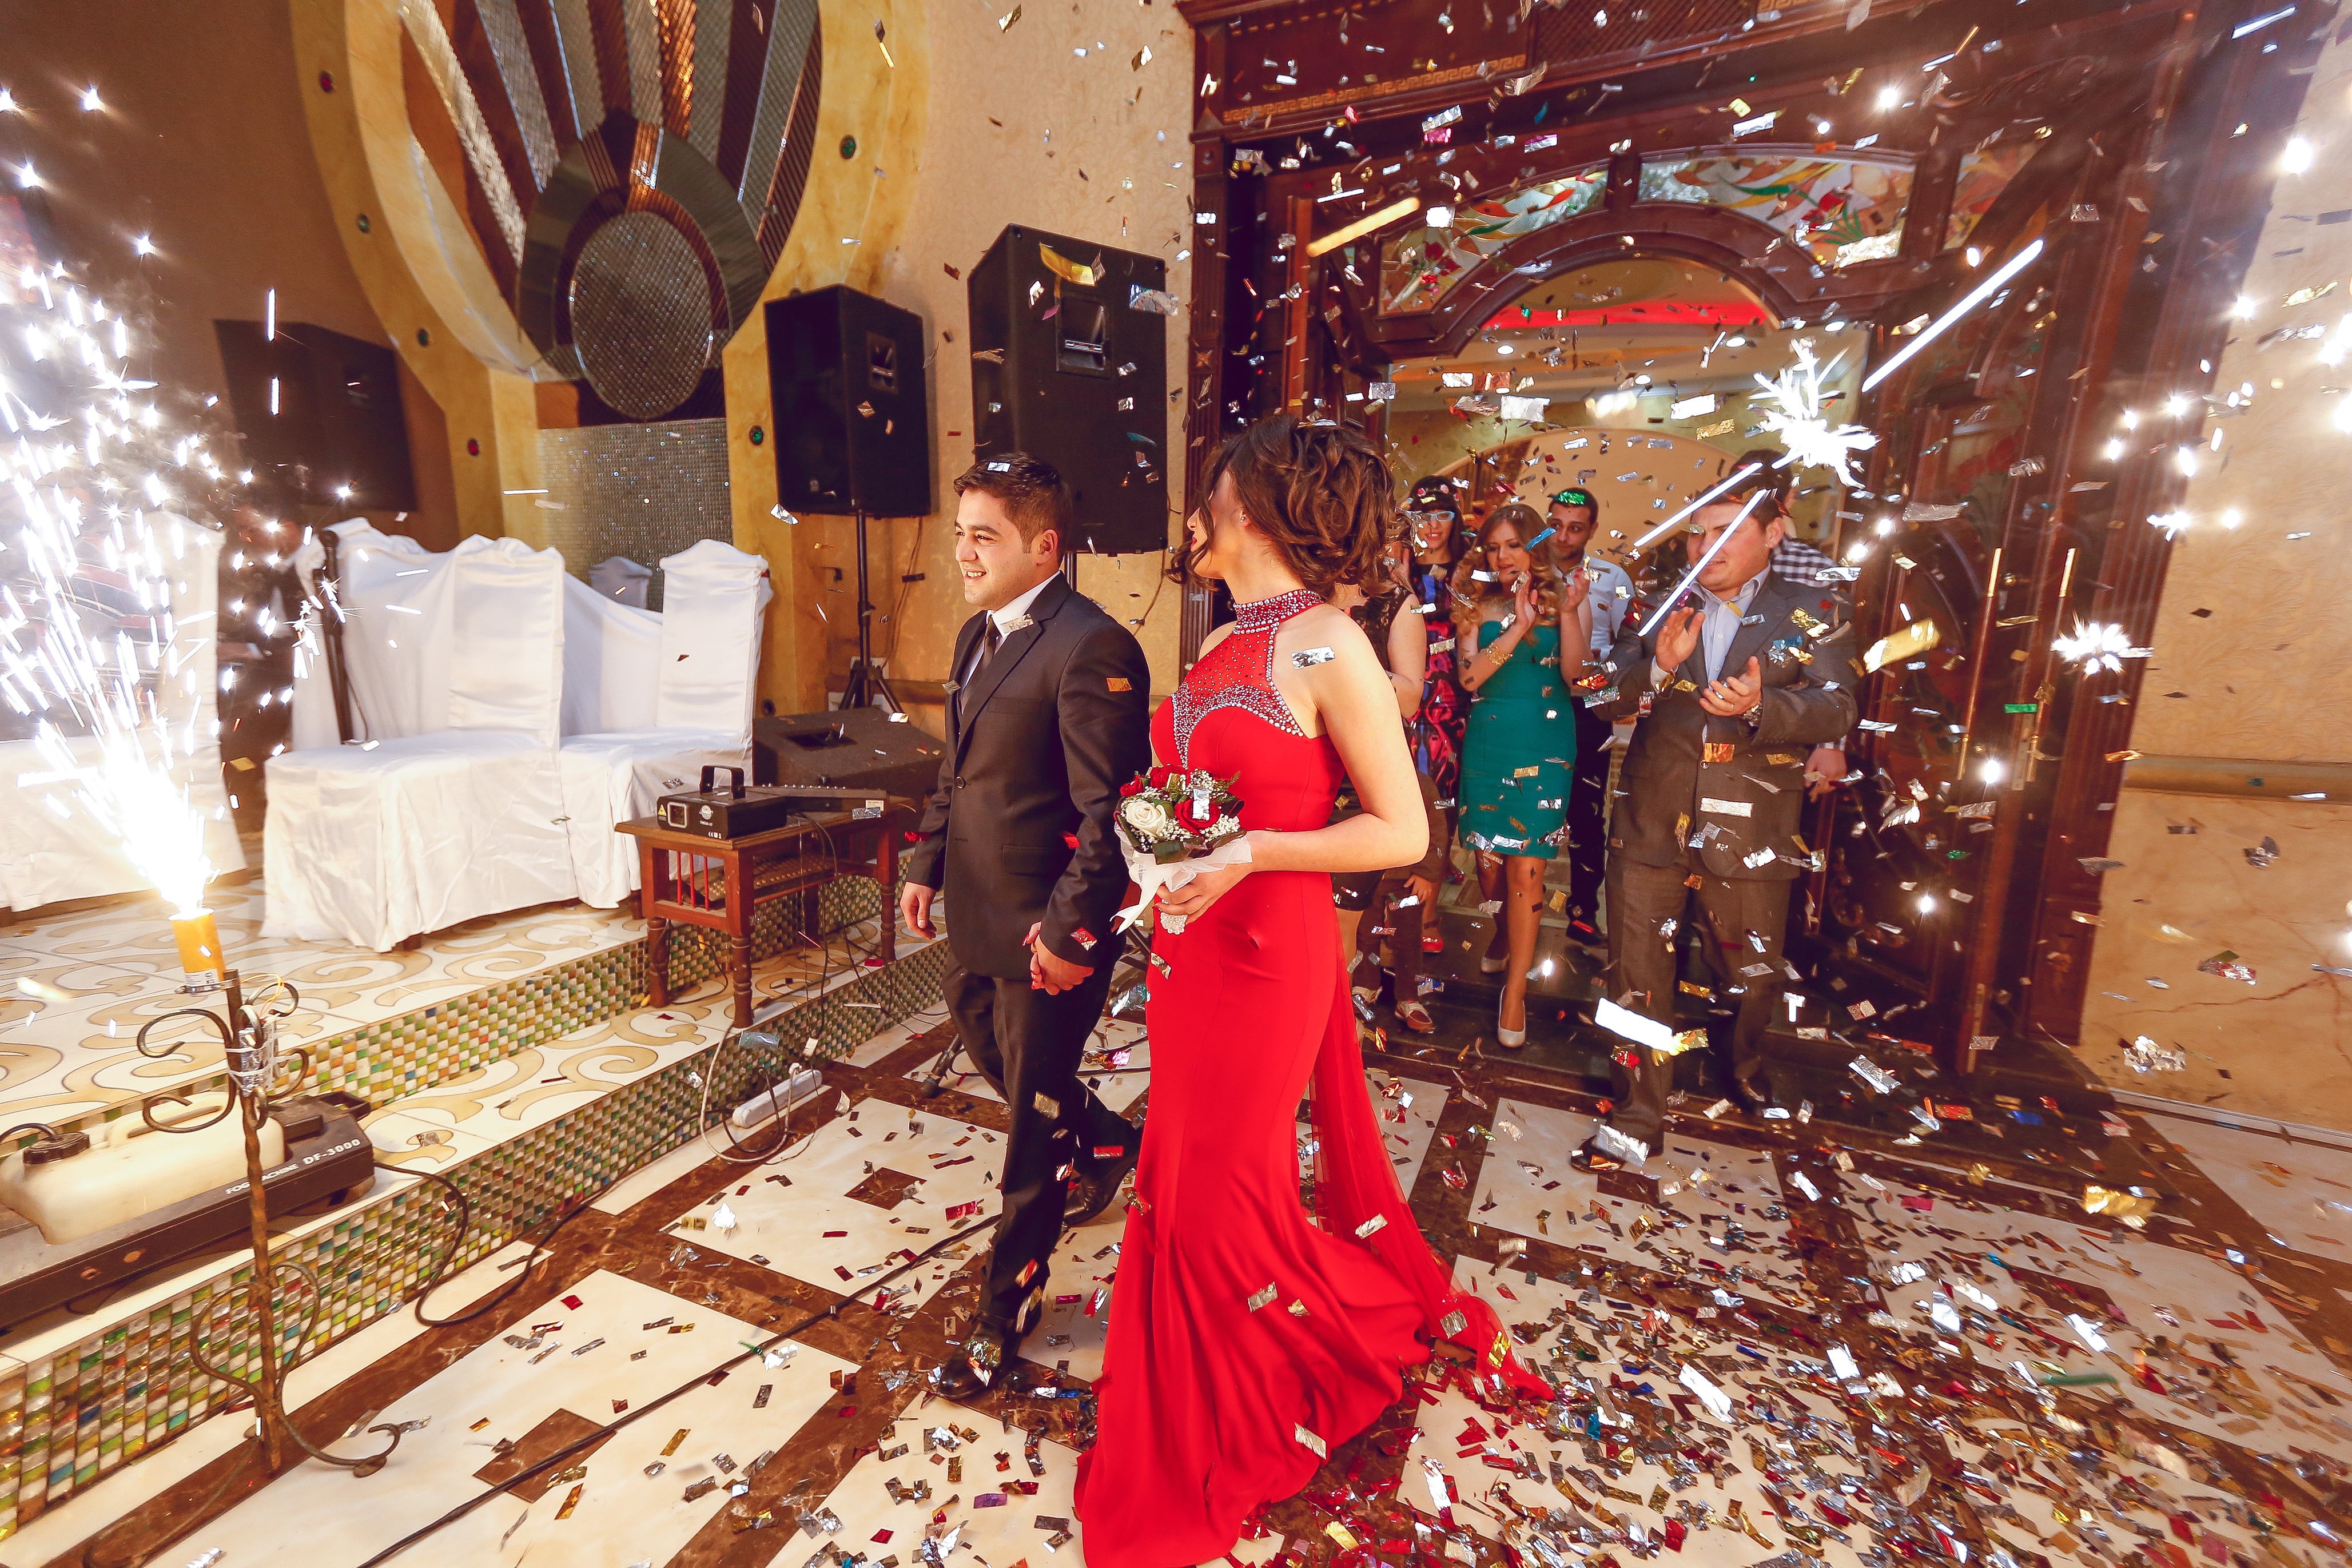
meal, christmas, ceremony, tradition, wedding reception